Drug lord

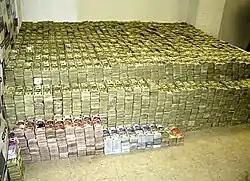
-->Part of the currency seized from Ye Gons home

Zhenli Ye Gon (traditional Chinese: 葉真理; born January 31, 1963, Shanghai, People's Republic of China) is a Mexican businessman of Chinese origin accused of trafficking pseudoephedrine into Mexico from Asia. At the time of his arrest, he had $207 million in cash and 18 million Mexican pesos in his house. He claimed that he was forced by Javier Lozano Alarcón, putatively identified as the Secretary of Labor, to keep it at his home and that this money would be used during Felipe Calderón's presidential campaign in 2006. He is the legal representative of Unimed Pharm Chem México. The charges against him were dismissed with prejudice in August 2009 as a result of the efforts of his attorneys, Manuel J. Retureta and A. Eduardo Balarezo.